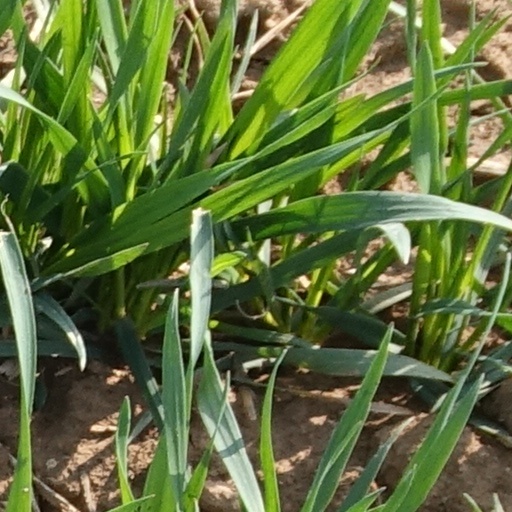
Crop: wheat